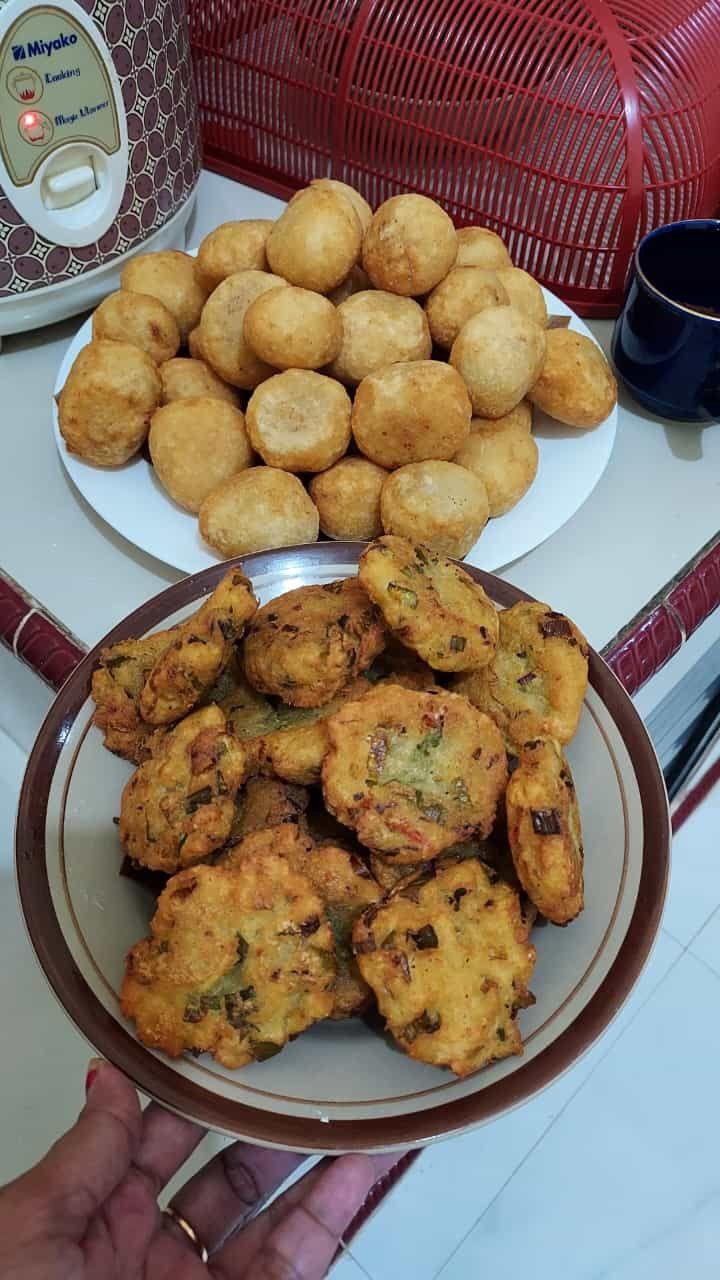
Mombasa kuna umaarufu wa kunywa chai ya saa kumi. Pana bajia za kunde, pana kaimati kwa kisahani cheupe. Ubavuni pana kahawa limefunikiwa chakula. Kuna kikombe cheusi cha kuekelea chai ya saa kumi.